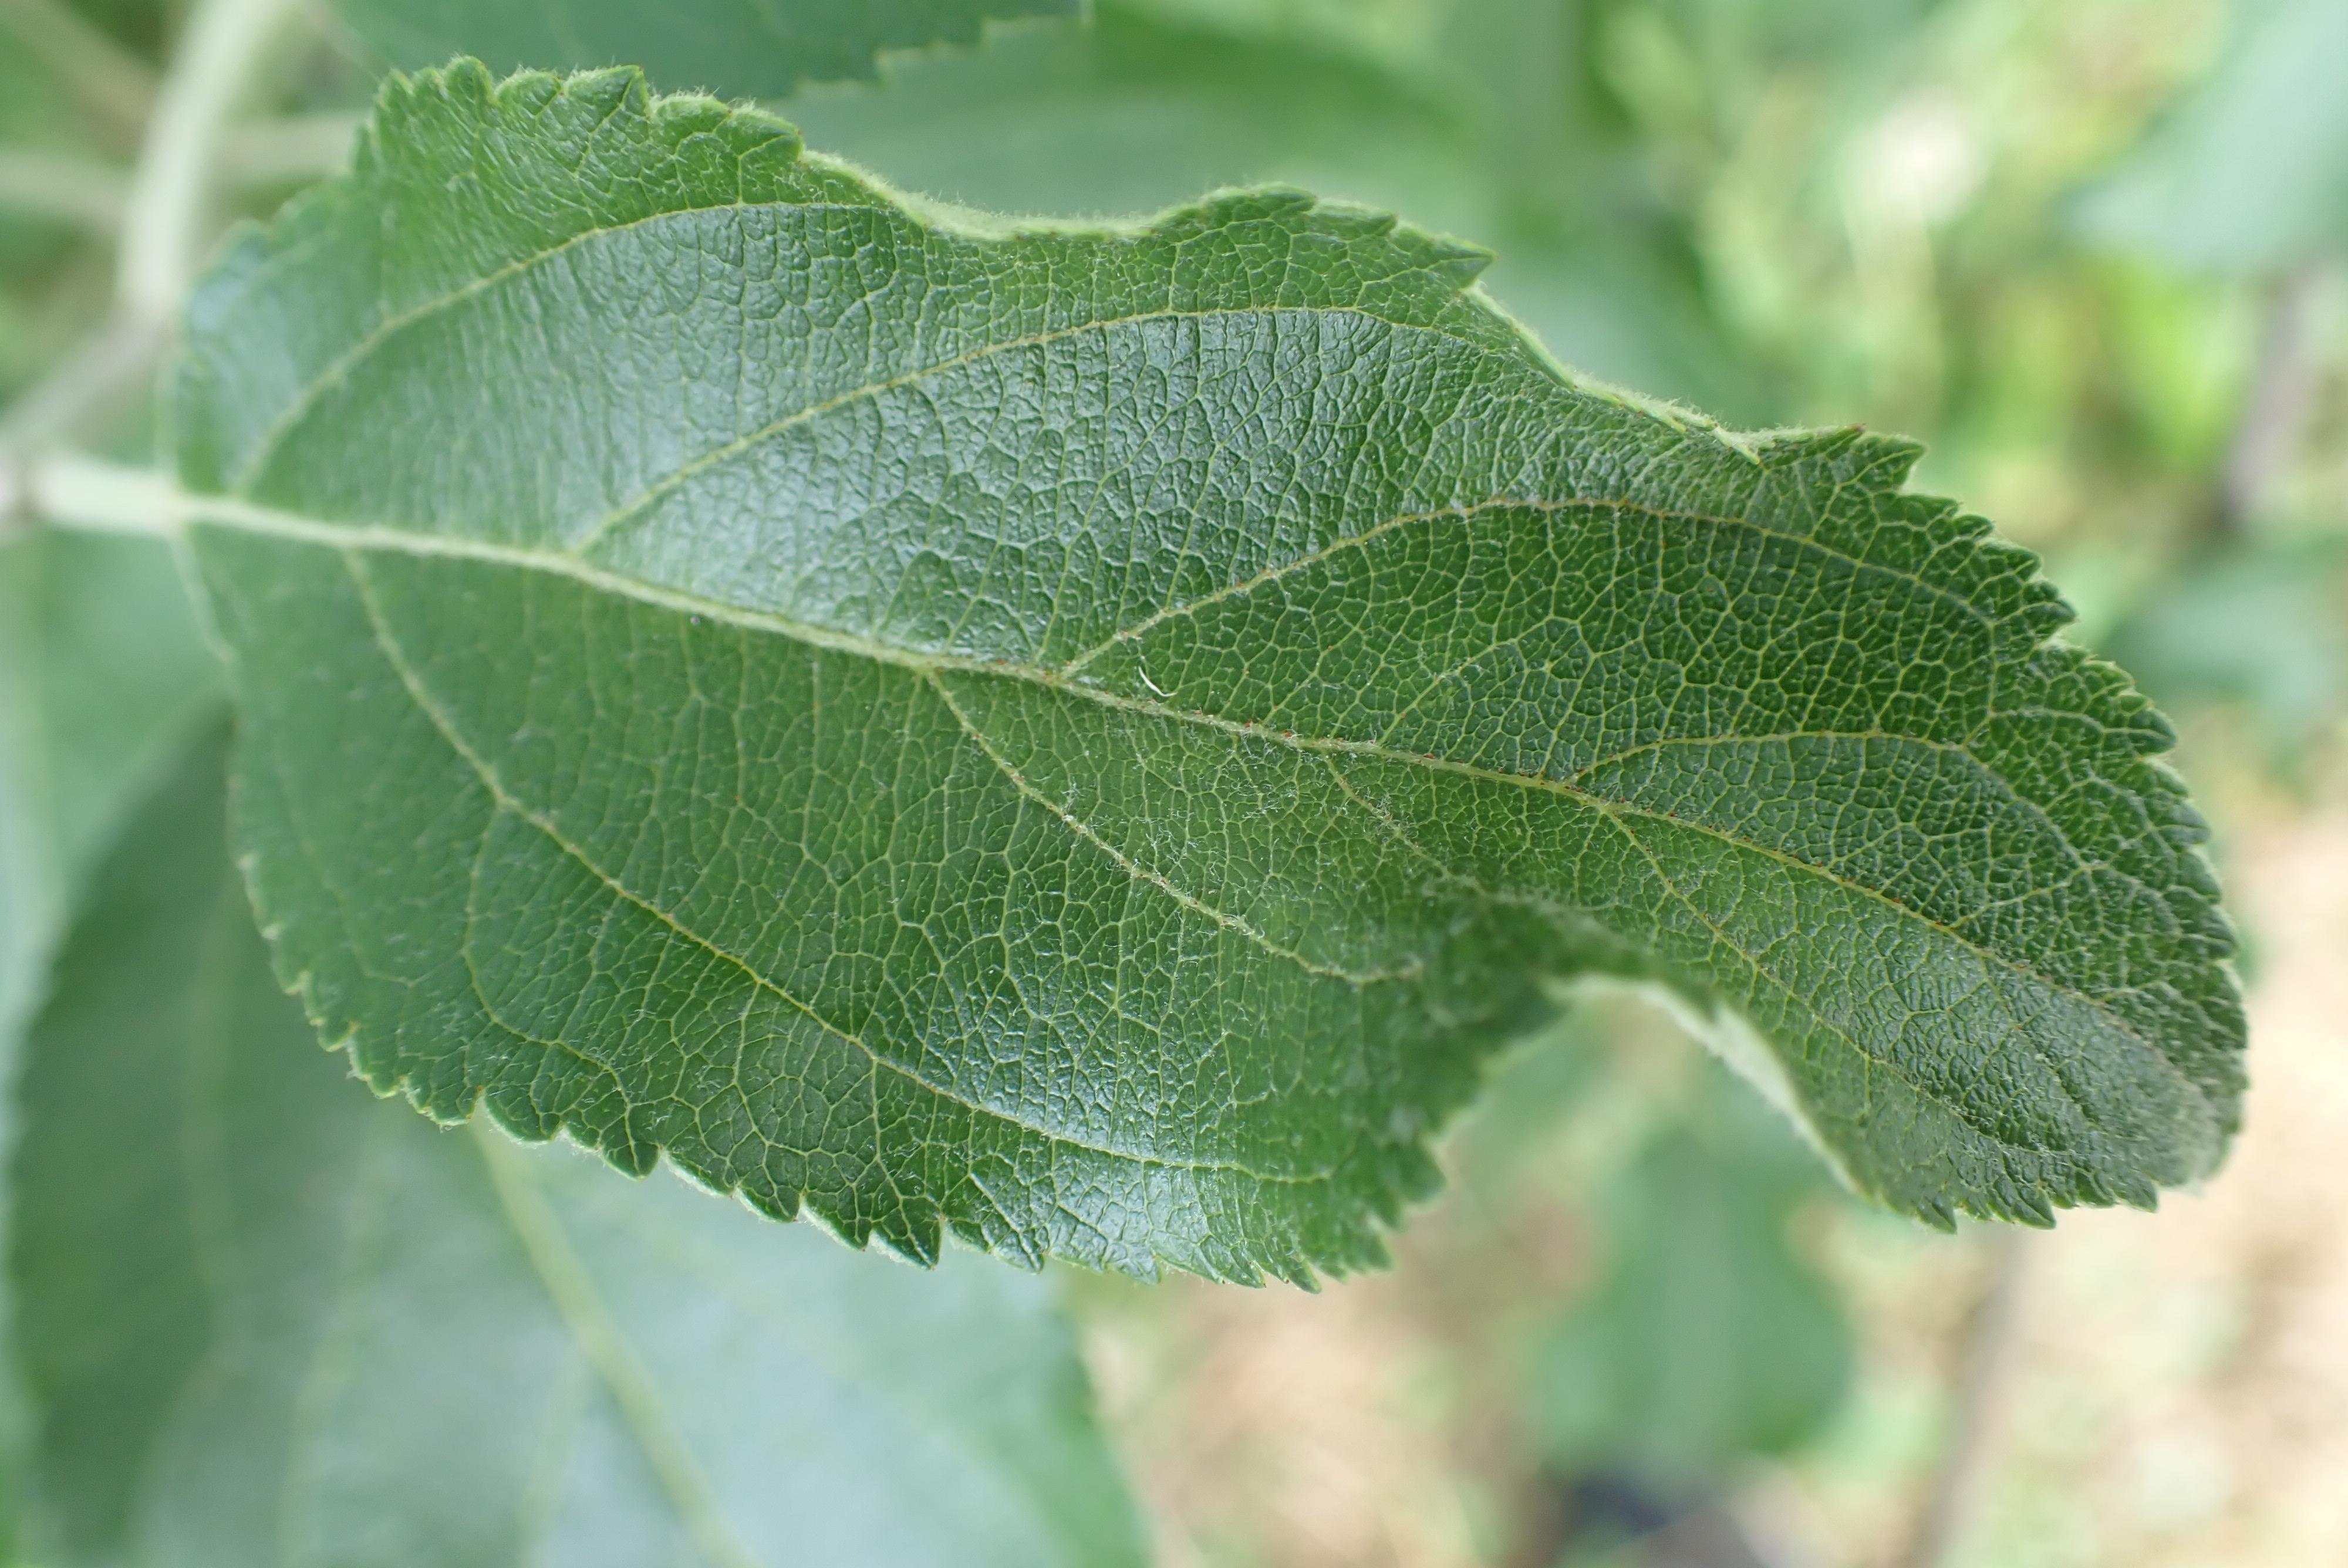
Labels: healthy